Bedford Hours

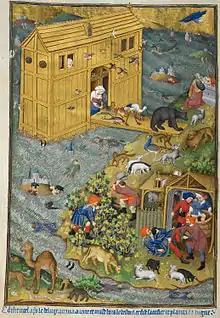
The exit from Noah's Ark, f. 16v

The manuscript was produced over several stages, including new material that was added as the manuscript passed from owner to owner. The origins of the manuscript are not known with certainty, nor is there agreement on its initial patron. The inclusion of certain heraldic symbols in its decorative programme may suggest an original patronage in the French royal family, perhaps the dauphin, Louis of Guyenne (d. 1415). Or this first stage in production might have taken place later, after Louis's death, the heraldic symbols having no immediate reference to patronage, but simply being part of the standard iconographic programme of the workshop.